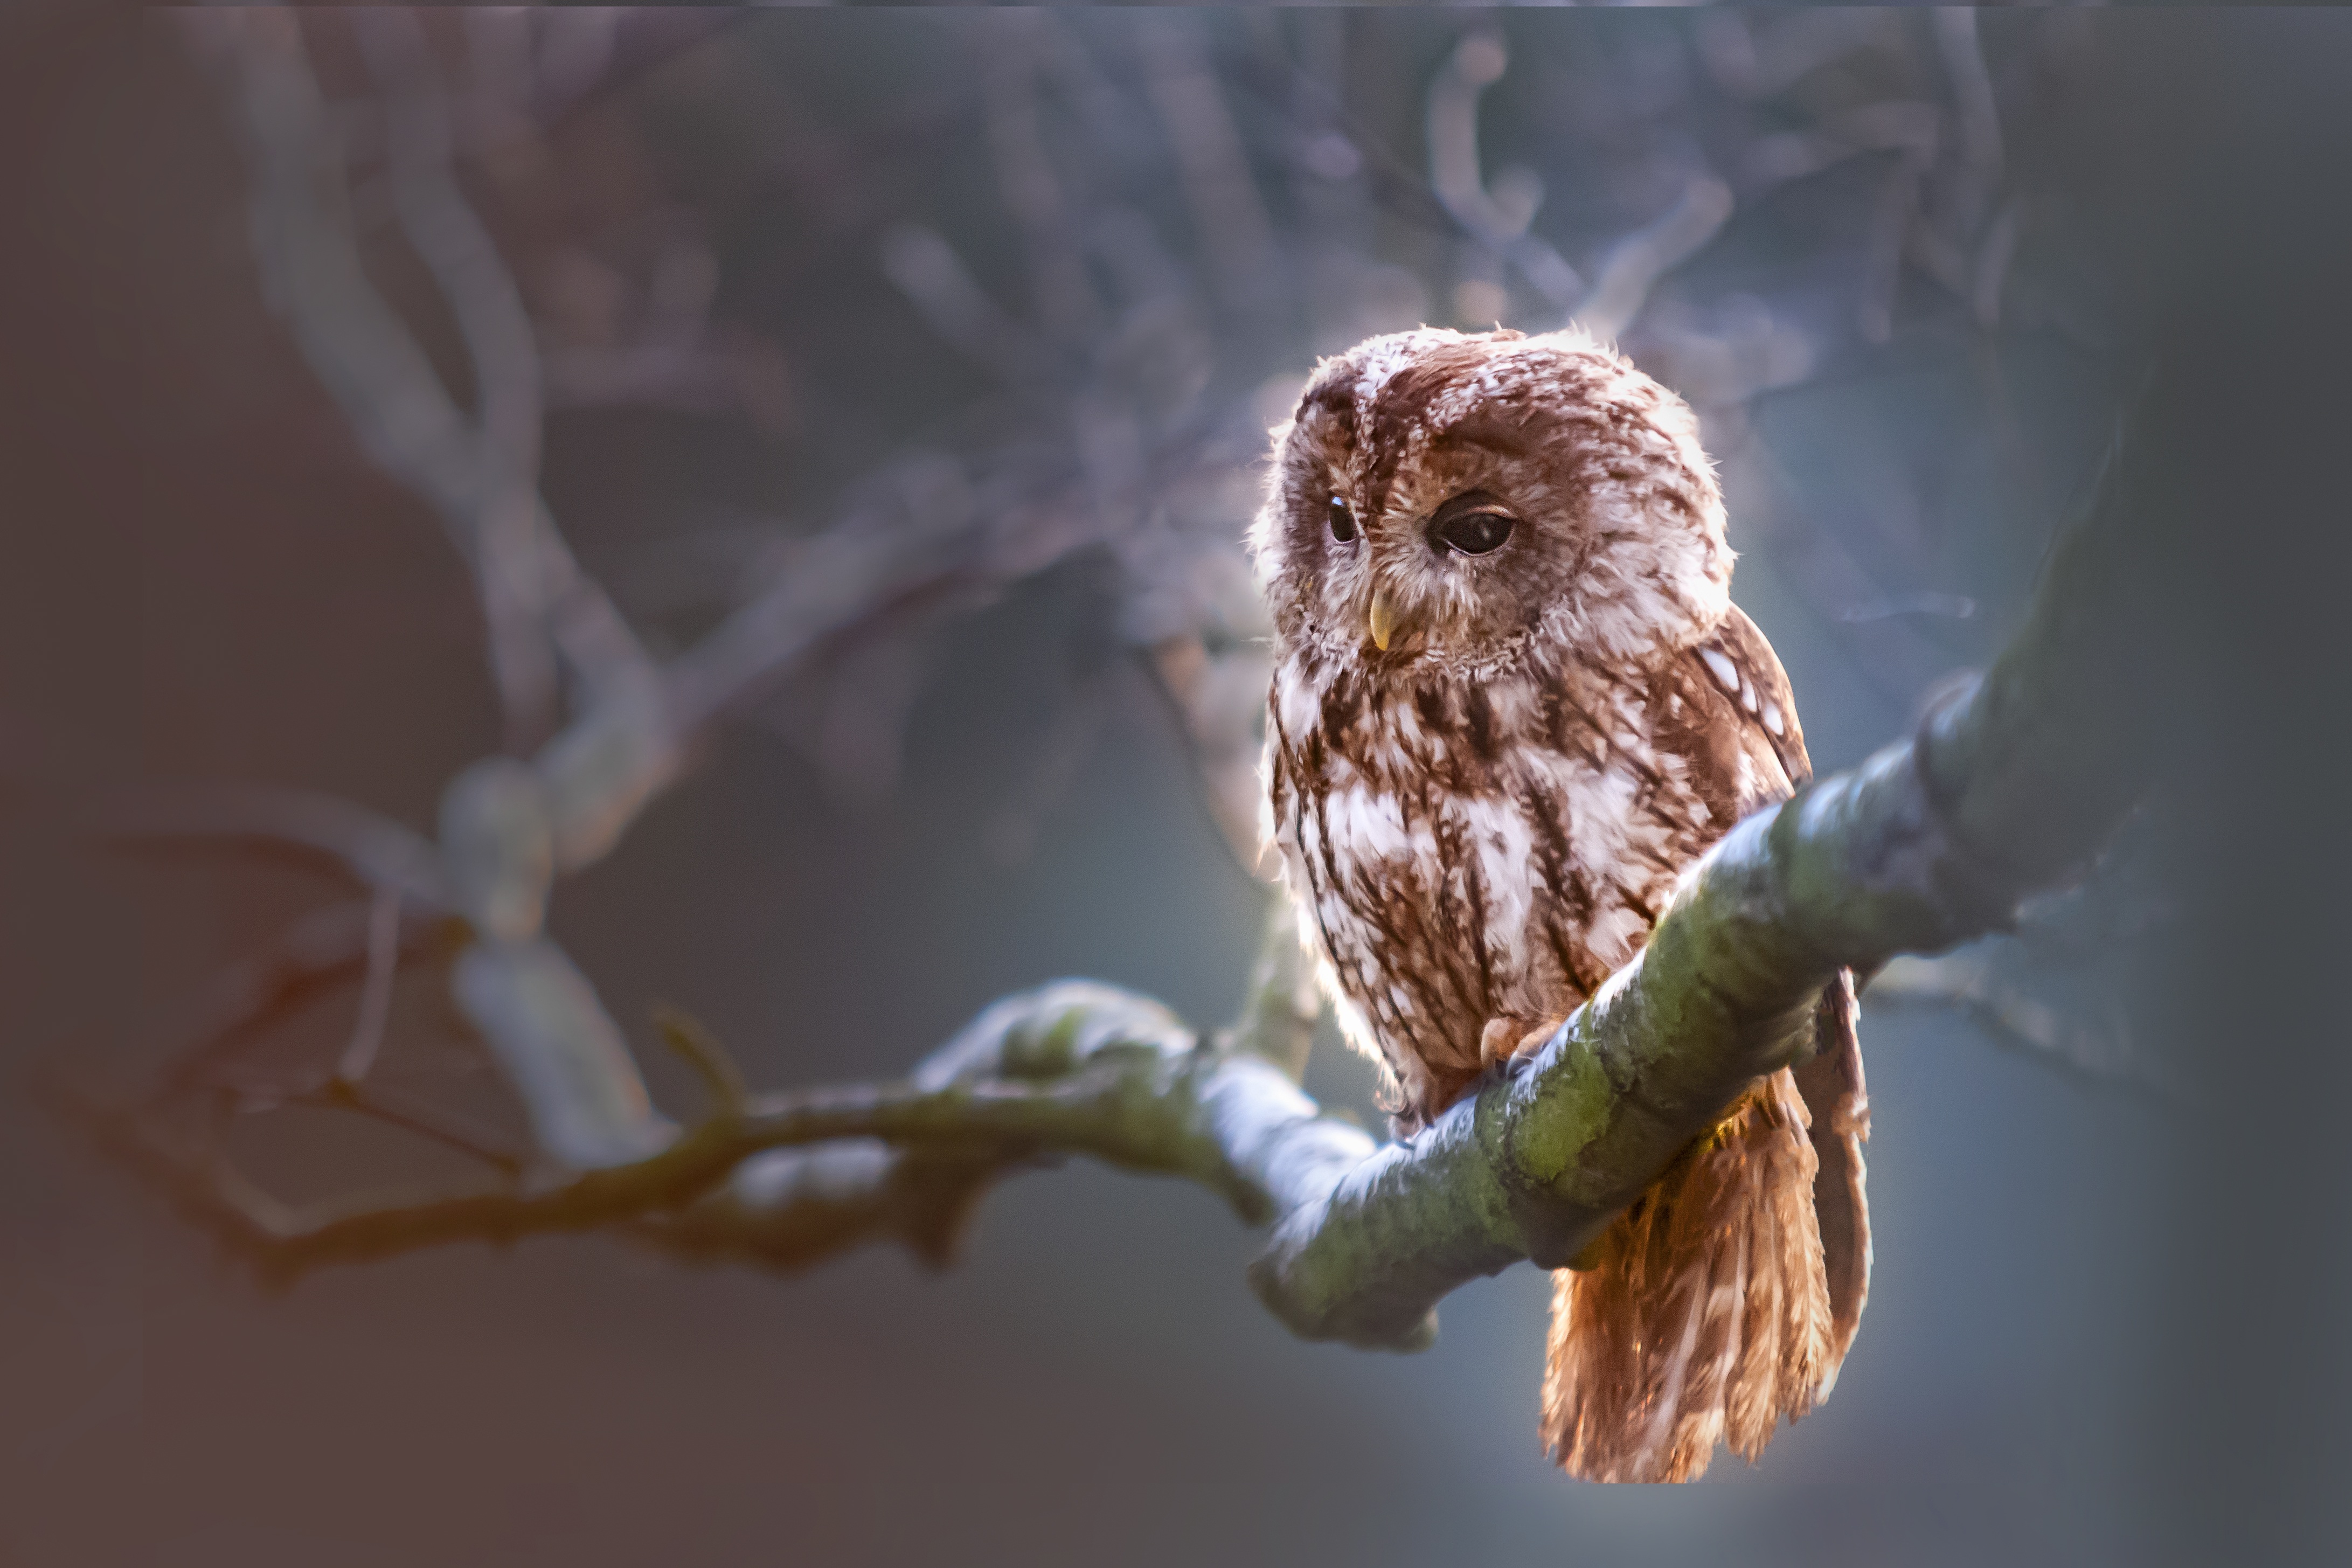
nature, branch, winter, bird, wing, photography, leaf, flower, beak, predator, owl, fauna, bird of prey, close up, macro photography